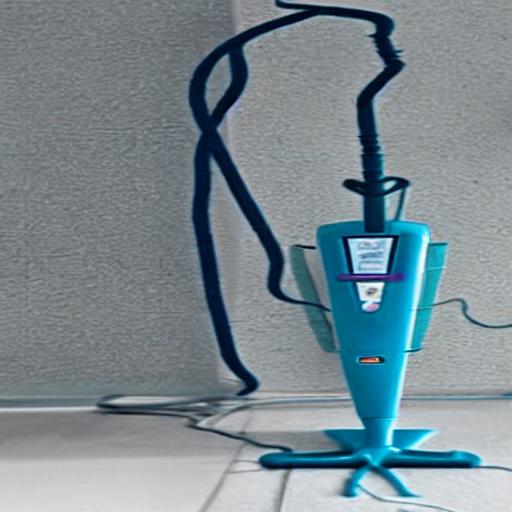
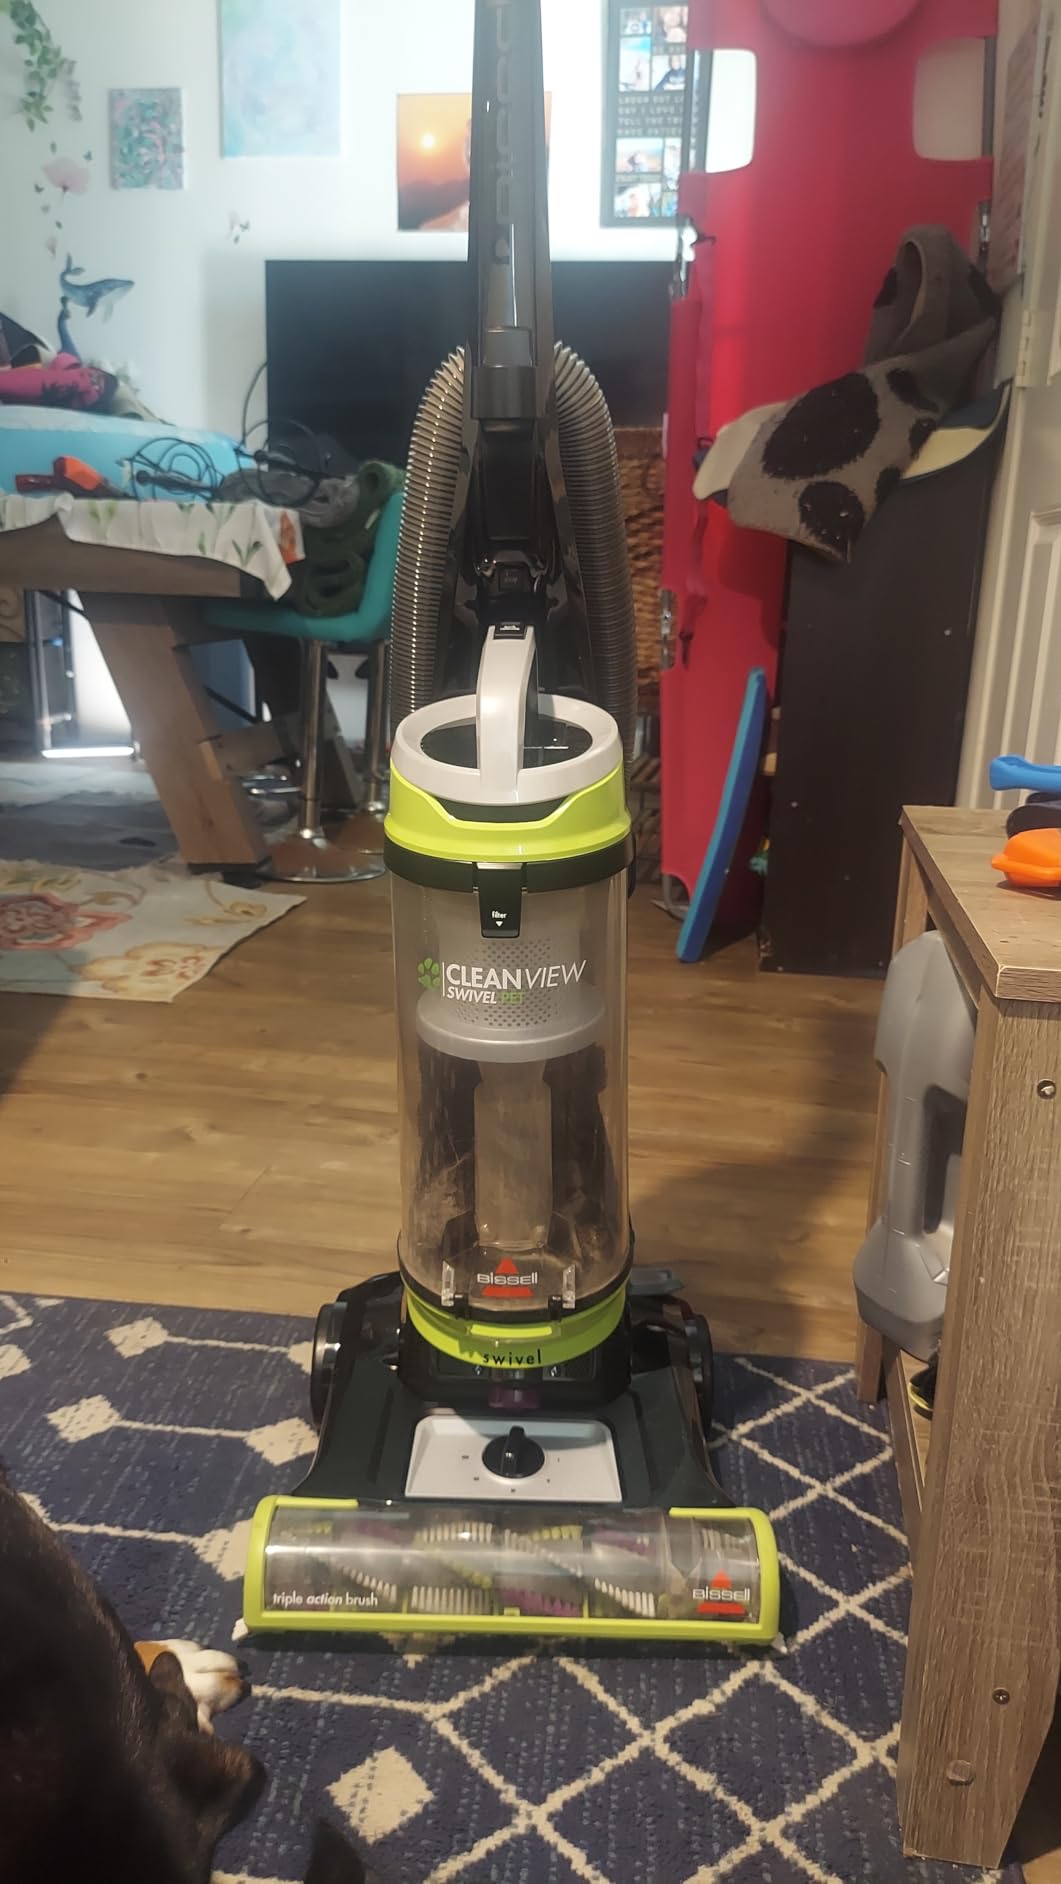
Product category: items_vacuum
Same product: no